Castle of Montegiove

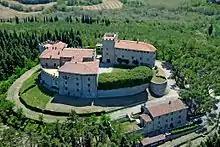
Castello di Montegiove, near Orvieto in Umbria

Castello di Montegiove was established in the 13th century in Umbria, Italy. It lies at 627 meters above sea-level, on the border between the old city states of Orvieto and Perugia. The castle, known as La Scarzuola, continues to operate privately as a family farm and tourist site.